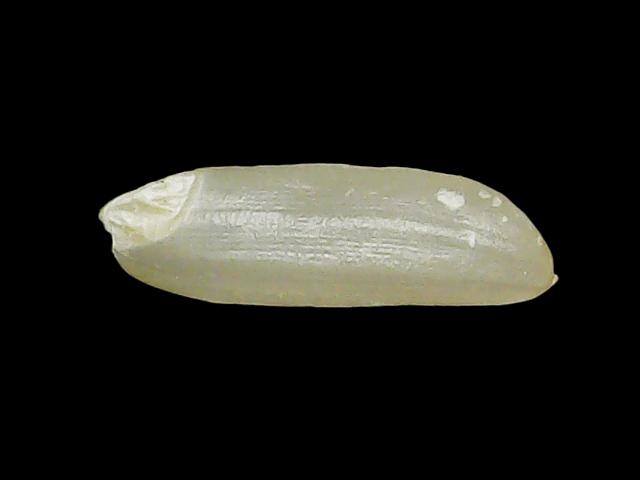
Rice variety: Binadhan26